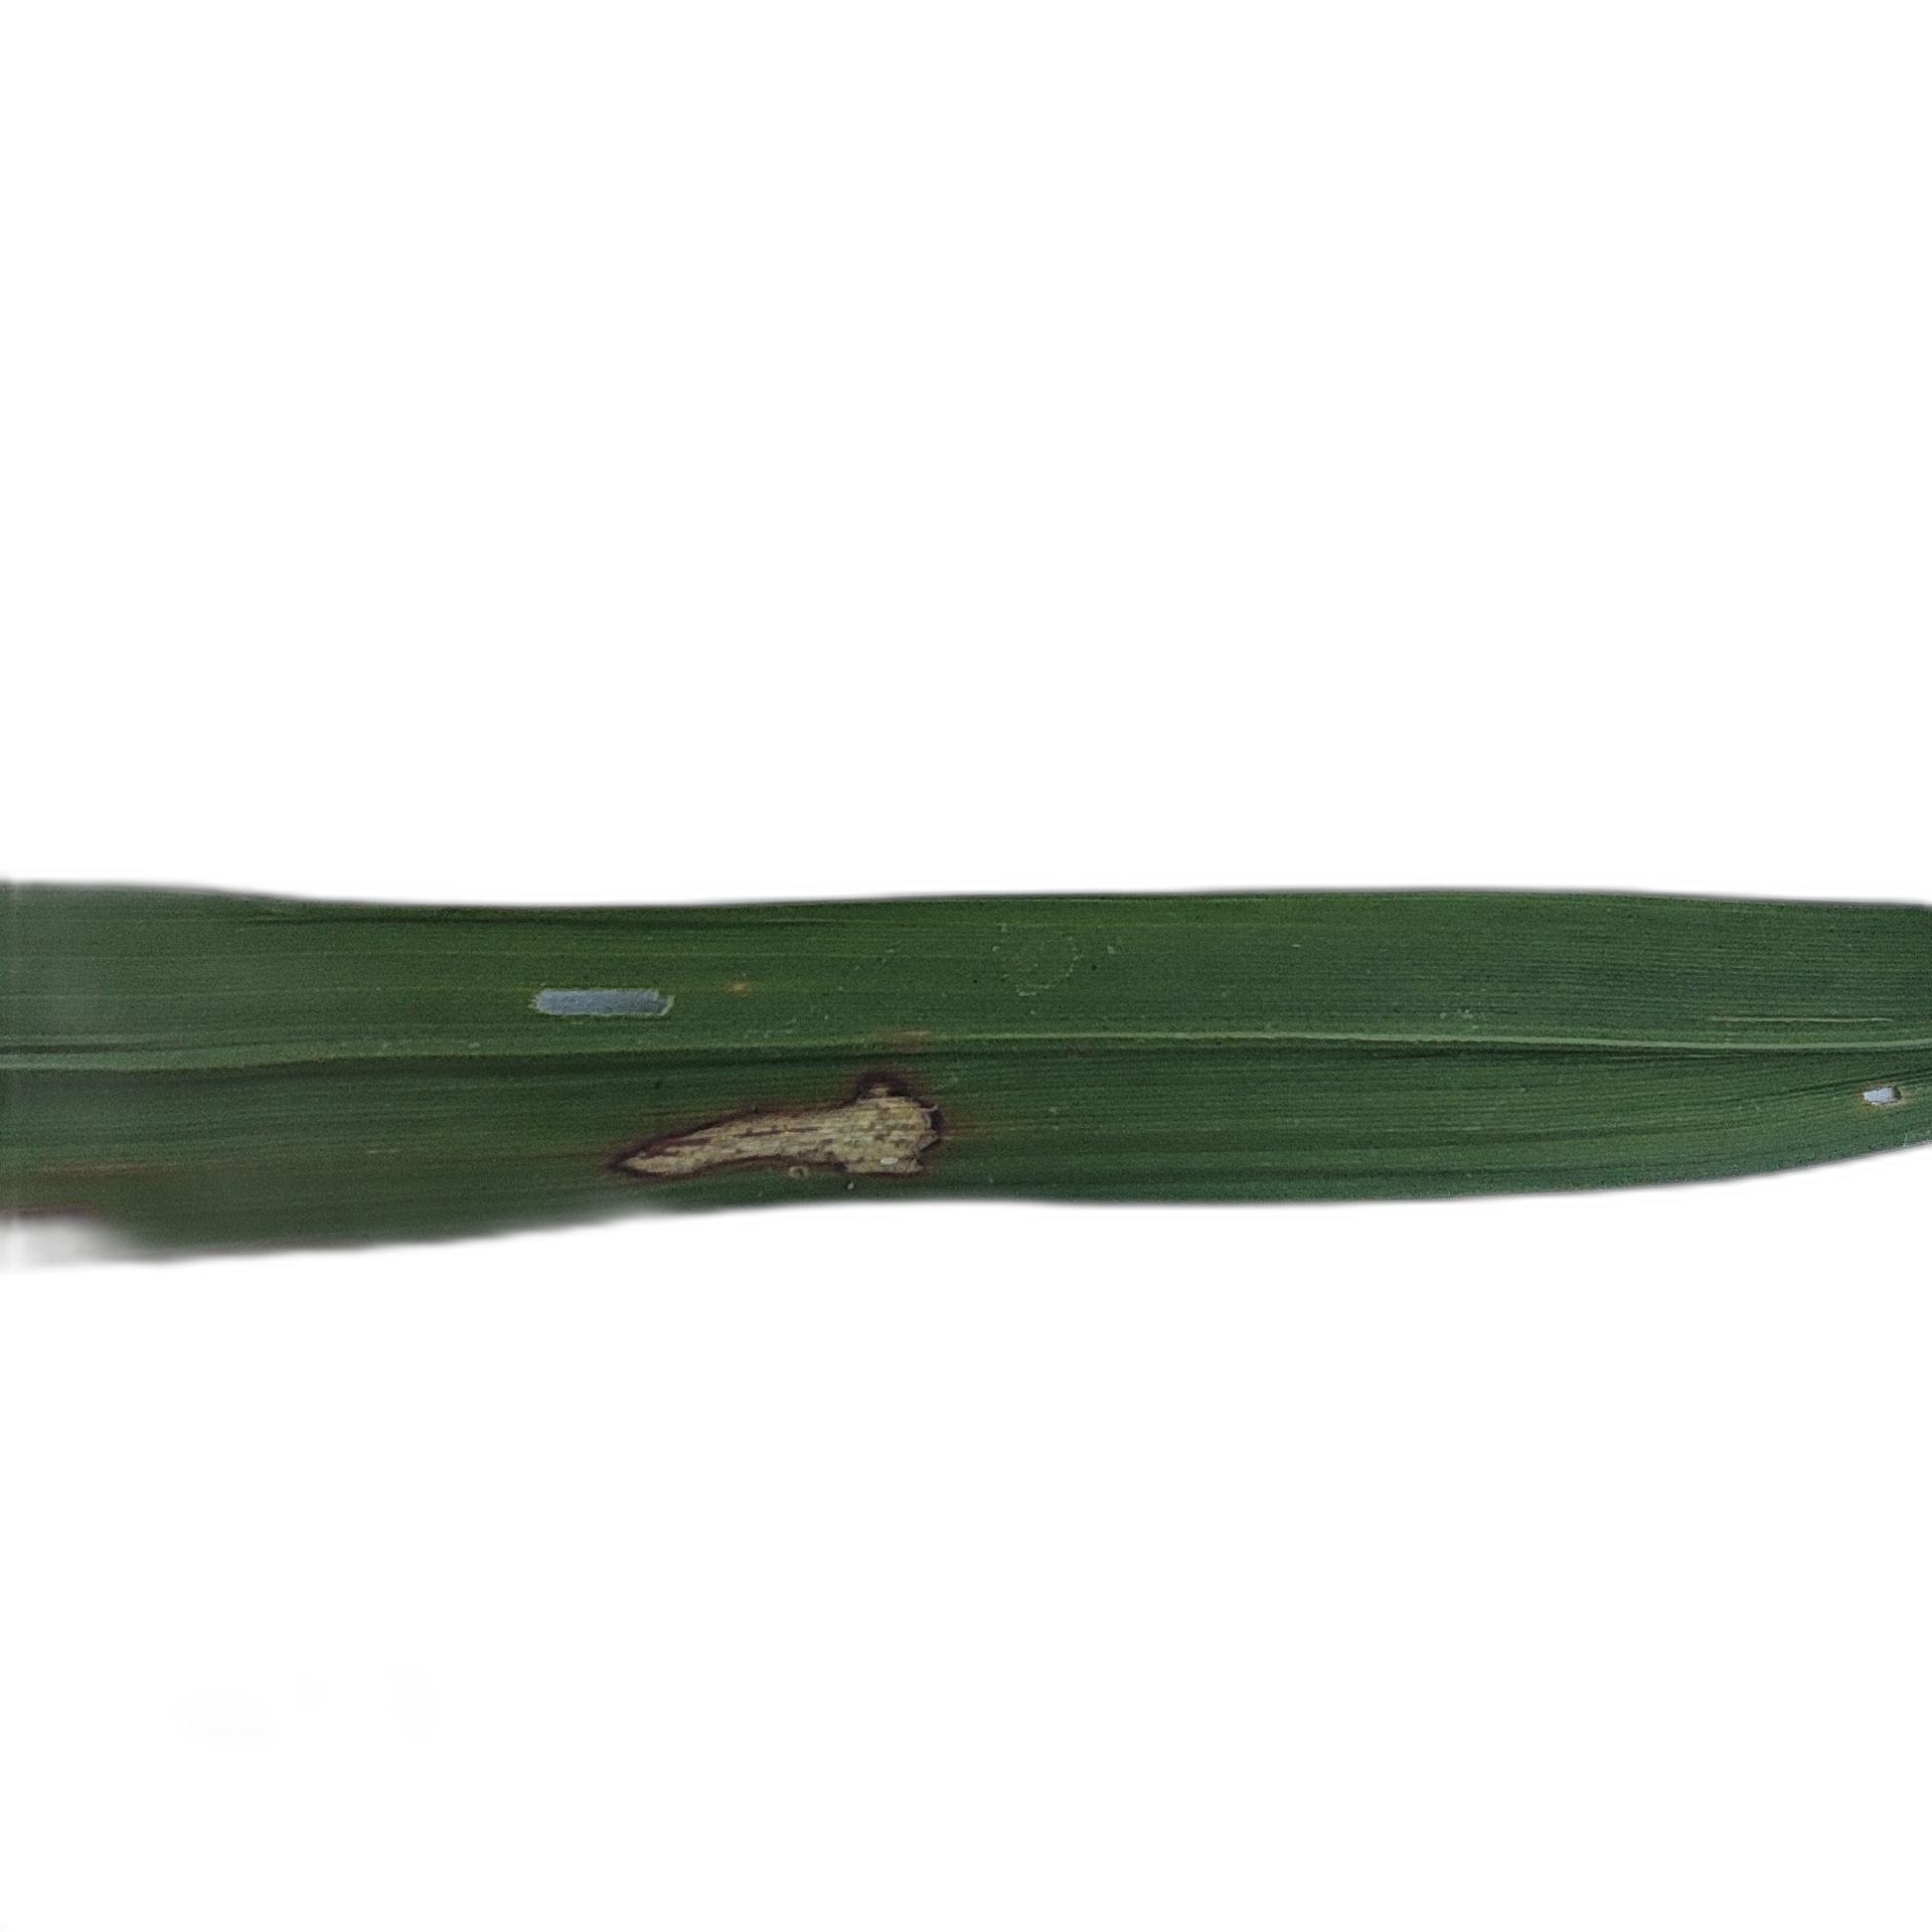
Label: Rice Blast